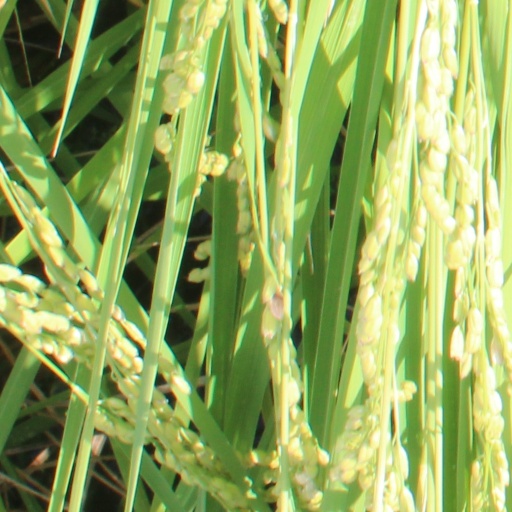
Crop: rice